Answer in natural language. Is gray colour dining table (marked A) to the right of white cone floor lamp (marked B)? Choose between the following options: no or yes
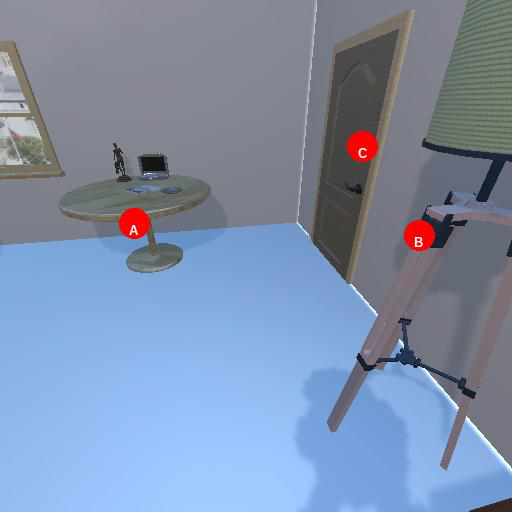
<answer>no</answer>